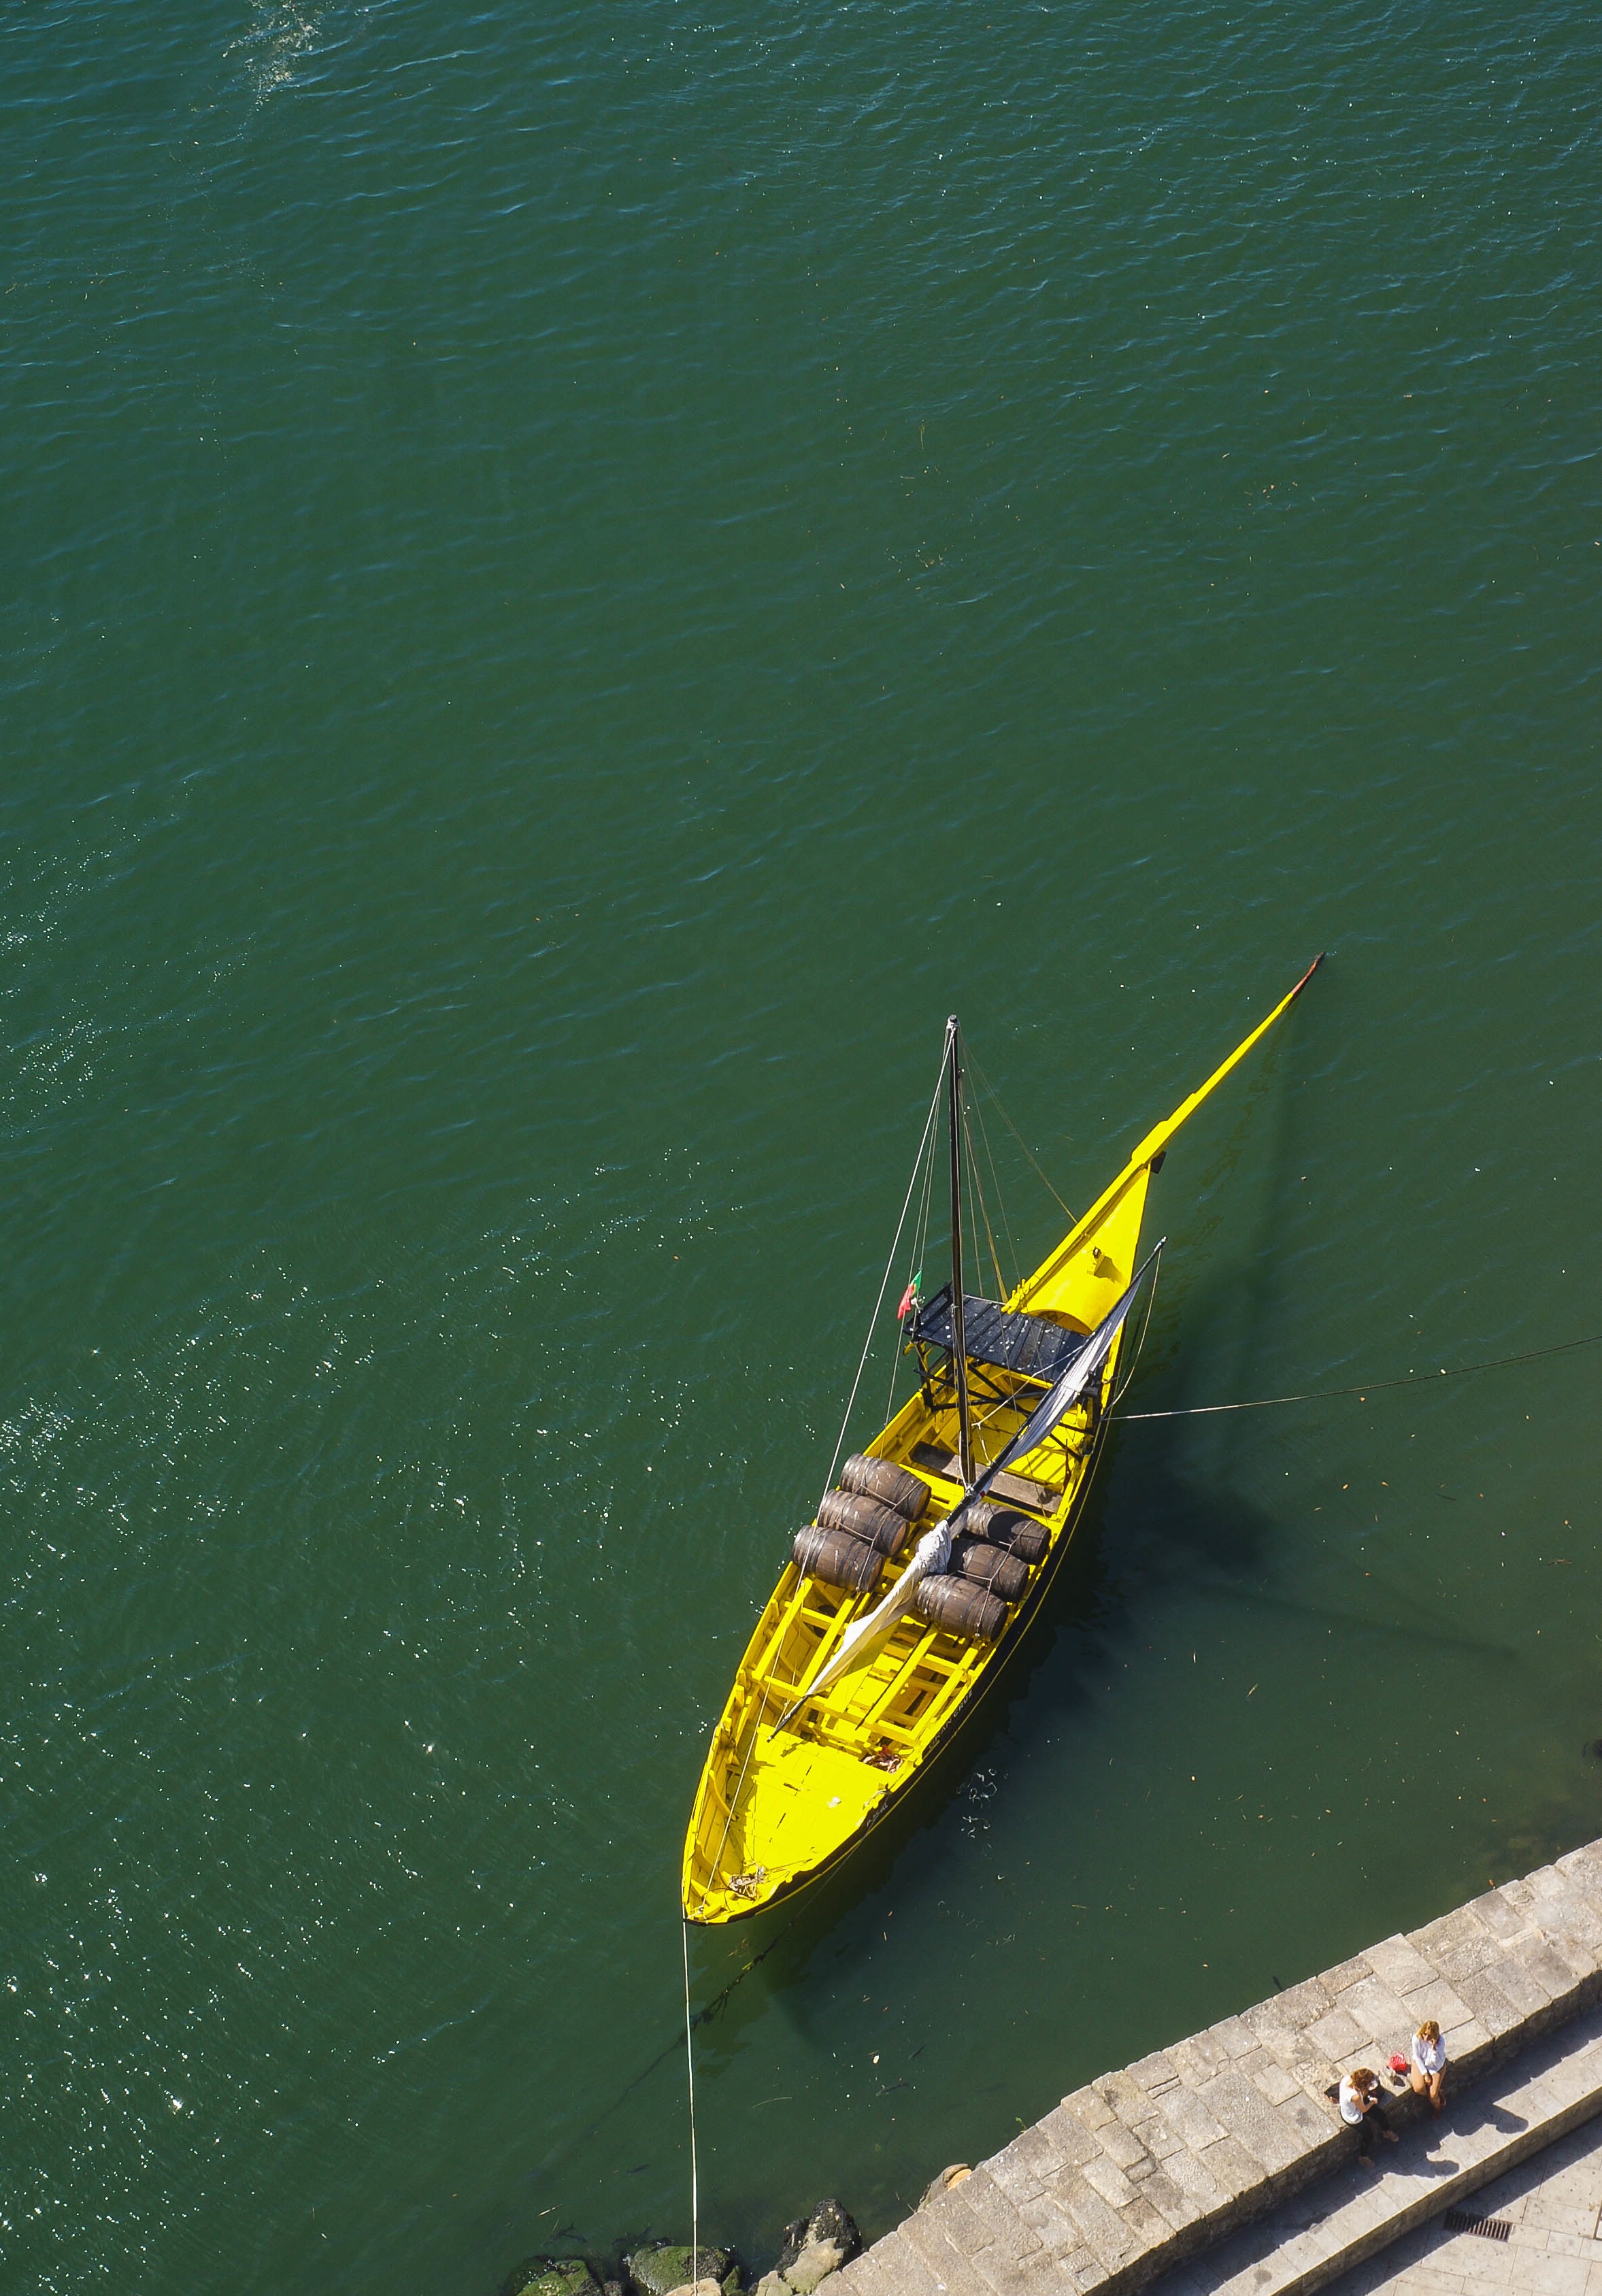
sea, coast, water, ocean, boat, wave, paddle, vehicle, bay, kayak, boating, watercraft, watercraft rowing